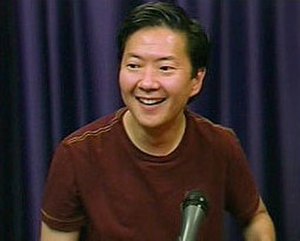
Ken Jeong / Tidlig liv og medicinske karriere
Jeong under nogle Interviews 2008
Kendrick Kang-Joh "Ken" Jeong, også kendt som " Dr. Ken", er en amerikansk komiker, skuespiller og læge.